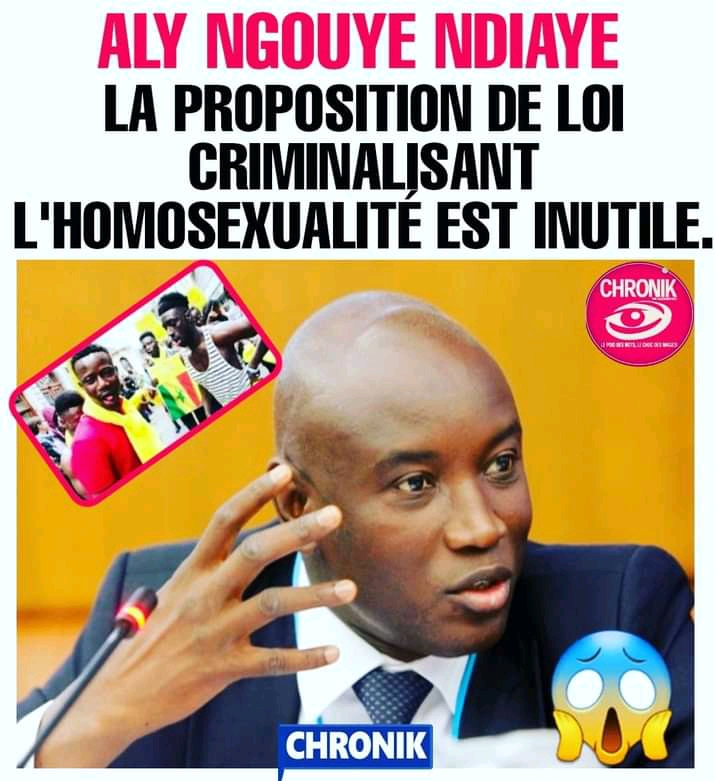
Waa mbokk mi nataal bi de bi ma ko xoolee mi ngi may jox ñi def ñaari jaal ca gannaaw, genn nataal ñu def ci góor gu def ab nel mel ni kuy wax, góor nag ñi ngi koy wax Aali Nguy Njaay.